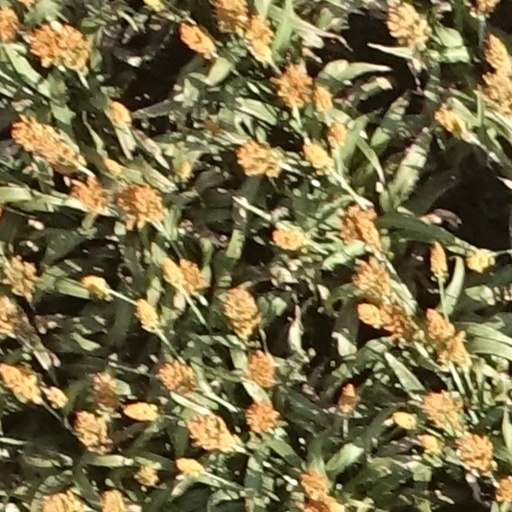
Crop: sorghum